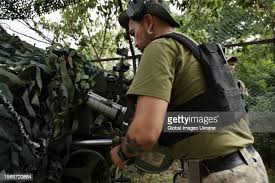
Label: Self Propelled Artillery